Answer in natural language. Considering the relative positions, is black wooden shelving unit (marked C) above or below black colour fridge (marked A)? Choose between the following options: above or below
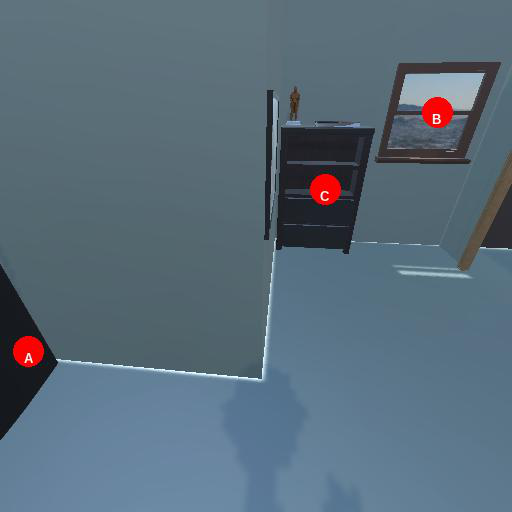
<answer>above</answer>